Cross Roads (novel)

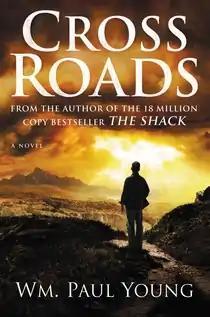
Cover for the 2012 first edition hardback

Cross Roads is a 2012 Christian fiction novel by author William P. Young. The book was released on November 13, 2012, by FaithWords and centers on a self-centered businessman who discovers another world after being struck comatose by a sudden ailment.